Asasp-Arros

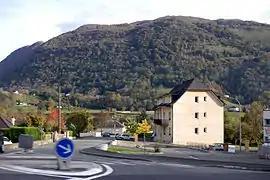
A general view of Asasp-Arros

Asasp-Arros is a commune in the Pyrénées-Atlantiques department in the Nouvelle-Aquitaine region of south-western France.